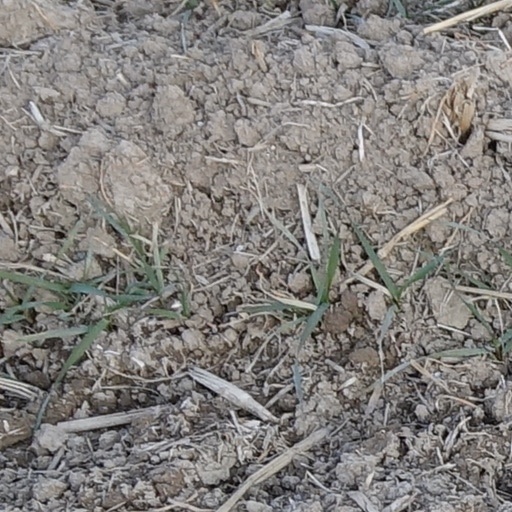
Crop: wheat